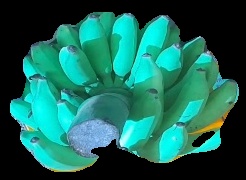
Variety: elakki-bale
Grade: grade2